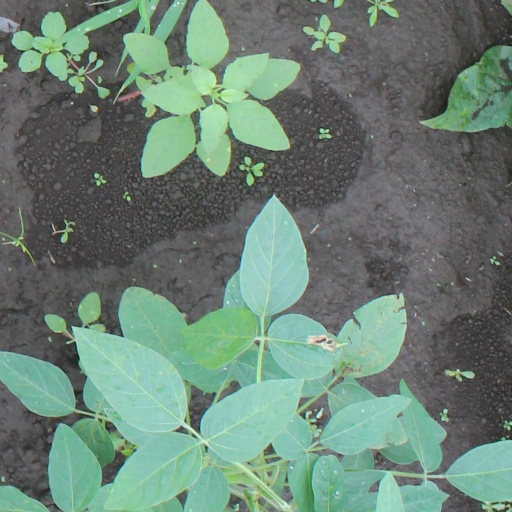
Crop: soybean